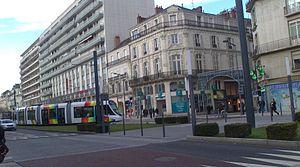
Le boulevard du Maréchal-Foch est l'une des principales artères du centre-ville d'Angers, en France.
Le Centre-ville est un quartier d'Angers. Il est divisé en deux parties : une partie au nord-ouest de la Maine, et une autre partie au sud-est. La partie nord-ouest est nommée La Doutre. La Doutre fait partie de la vieille ville d'Angers. L'ensemble du centre-ville regroupe près de 30 000 habitants.